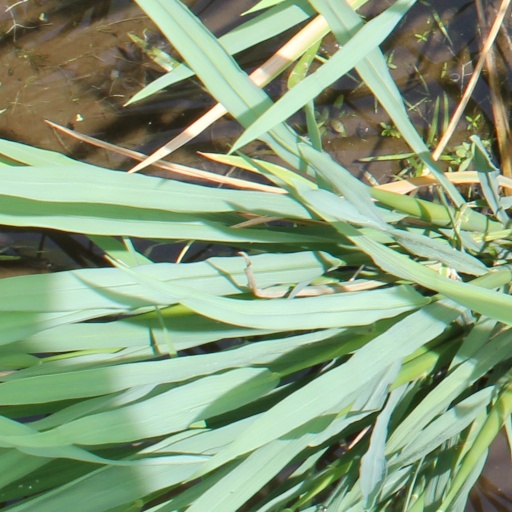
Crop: rice